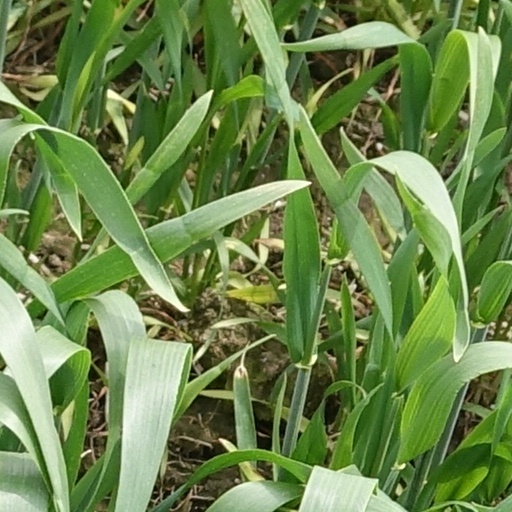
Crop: wheat